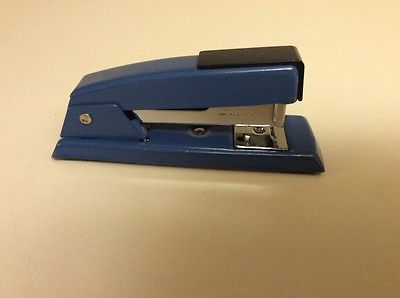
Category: stapler